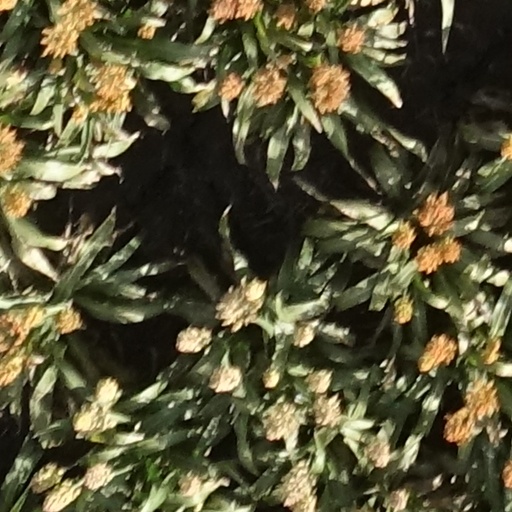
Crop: sorghum